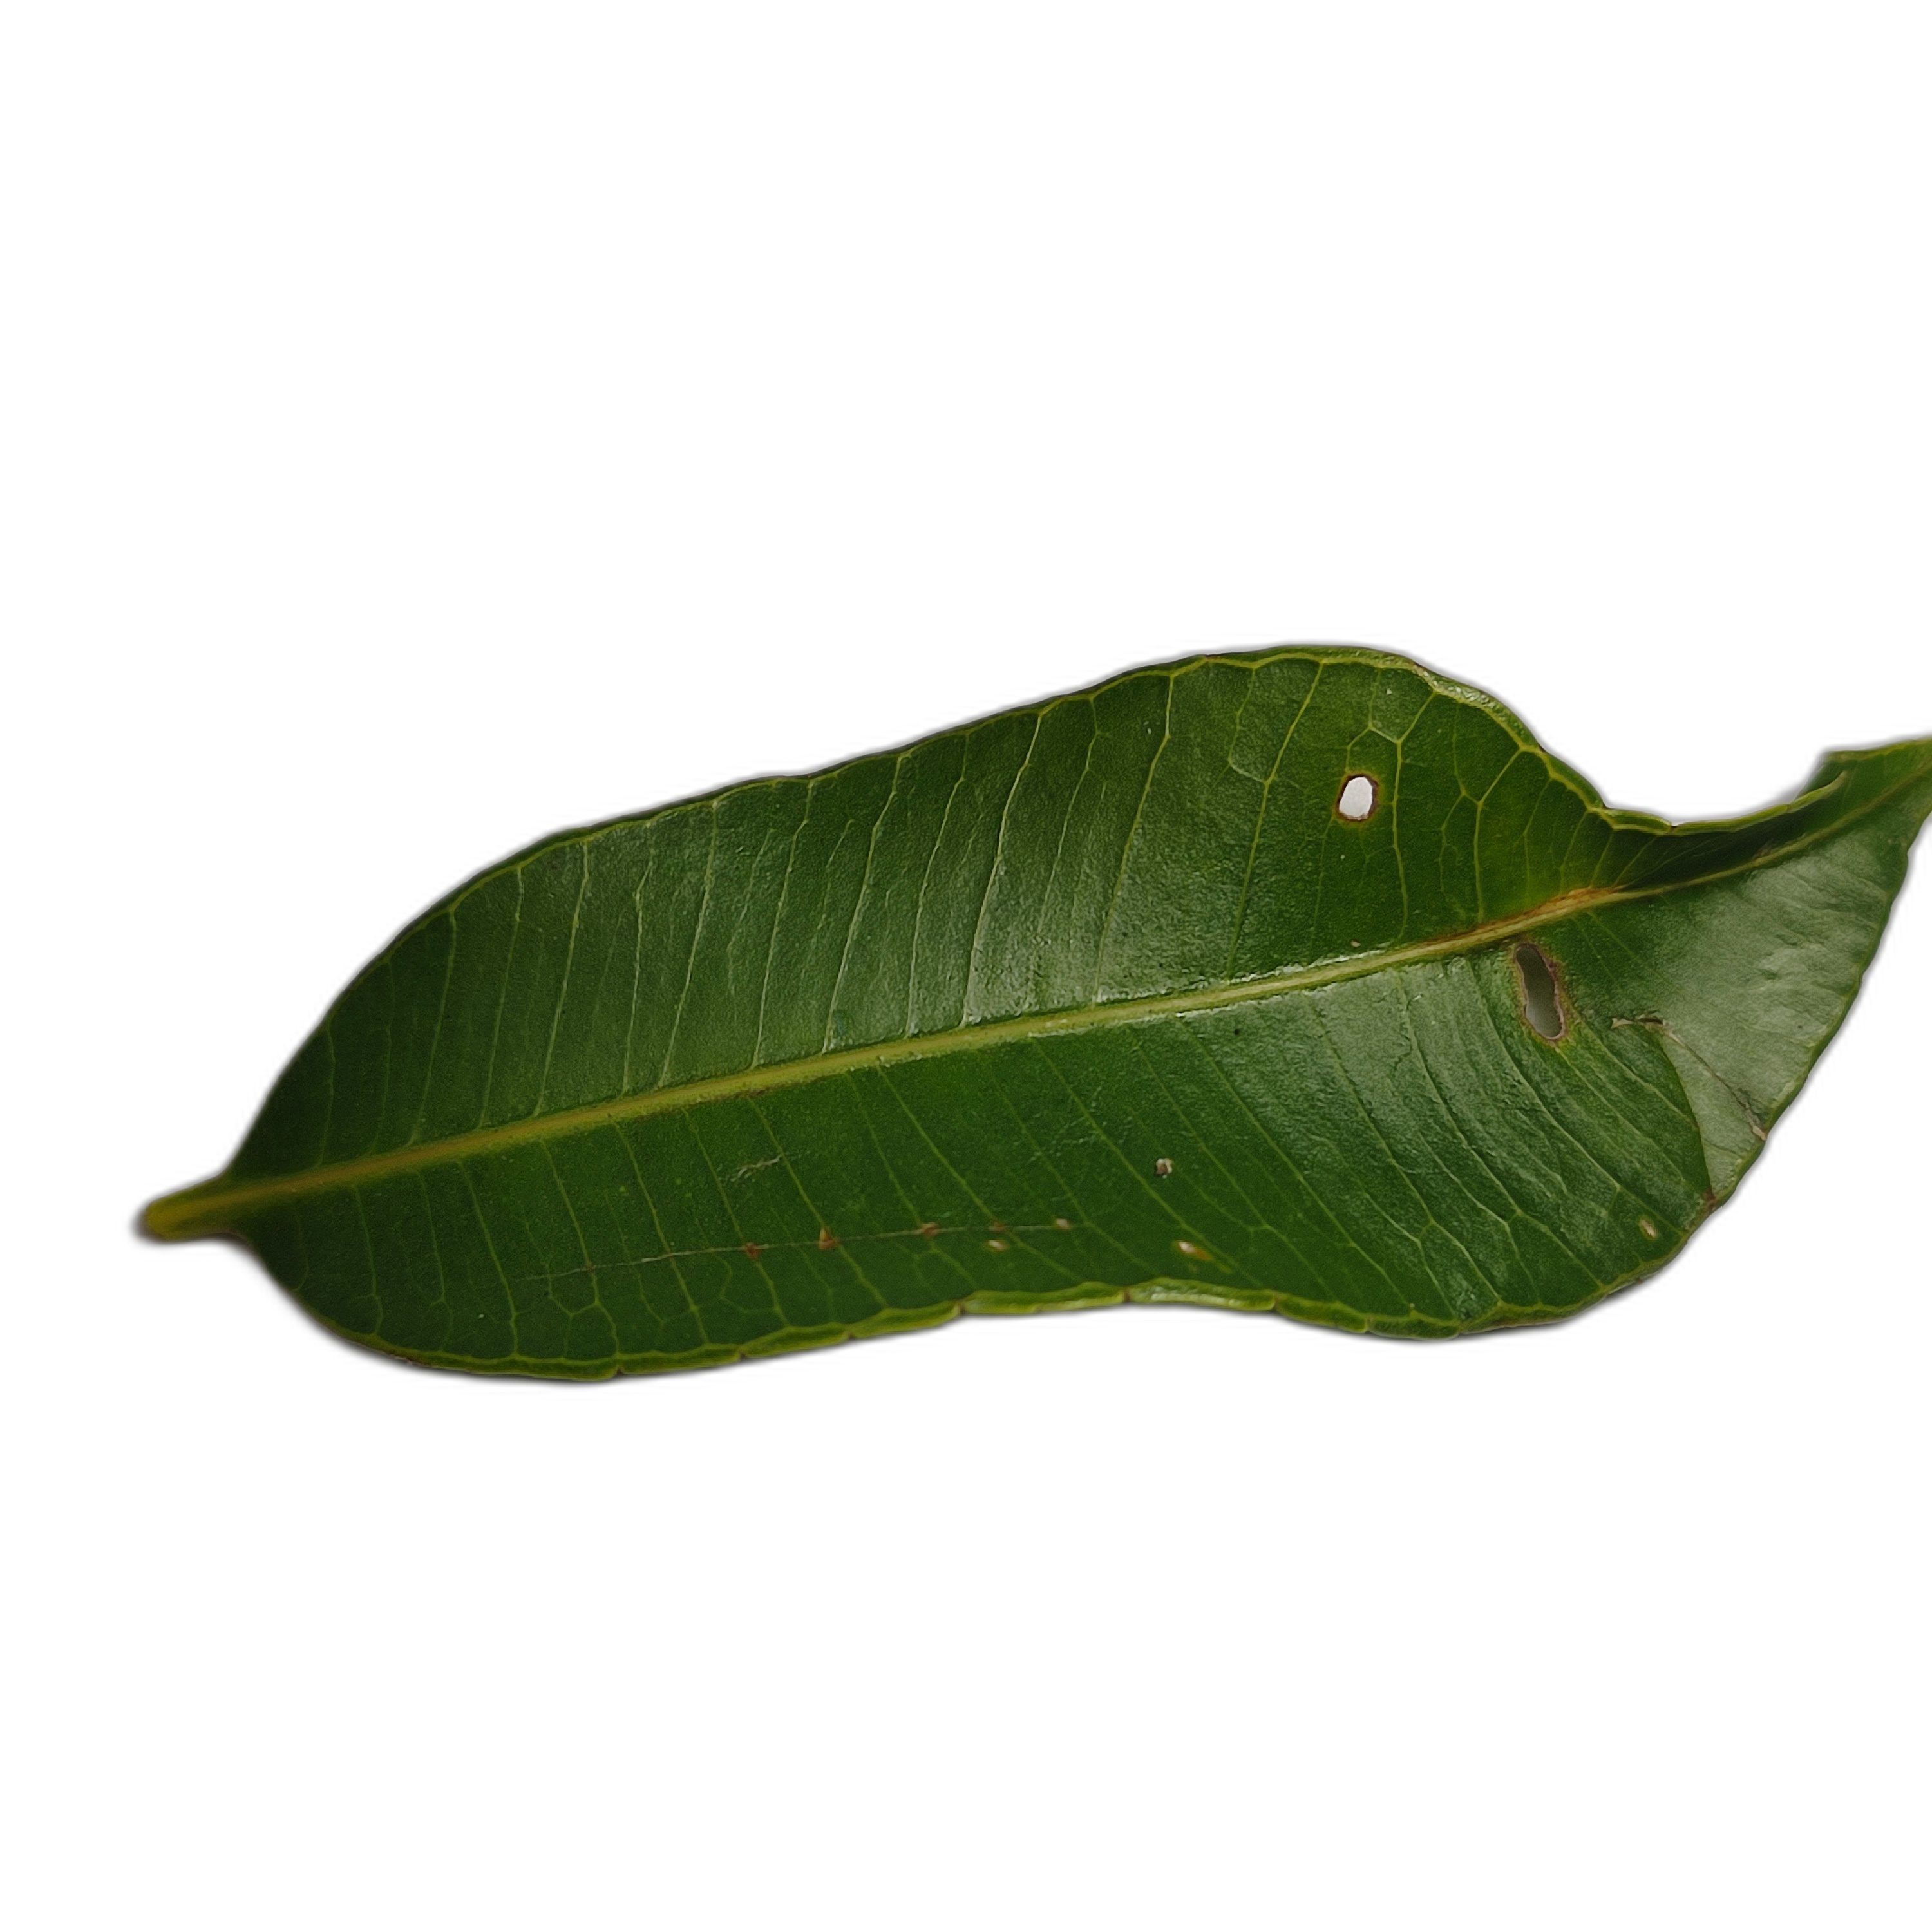
Label: healthy